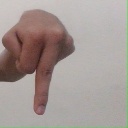
अक्षर: प